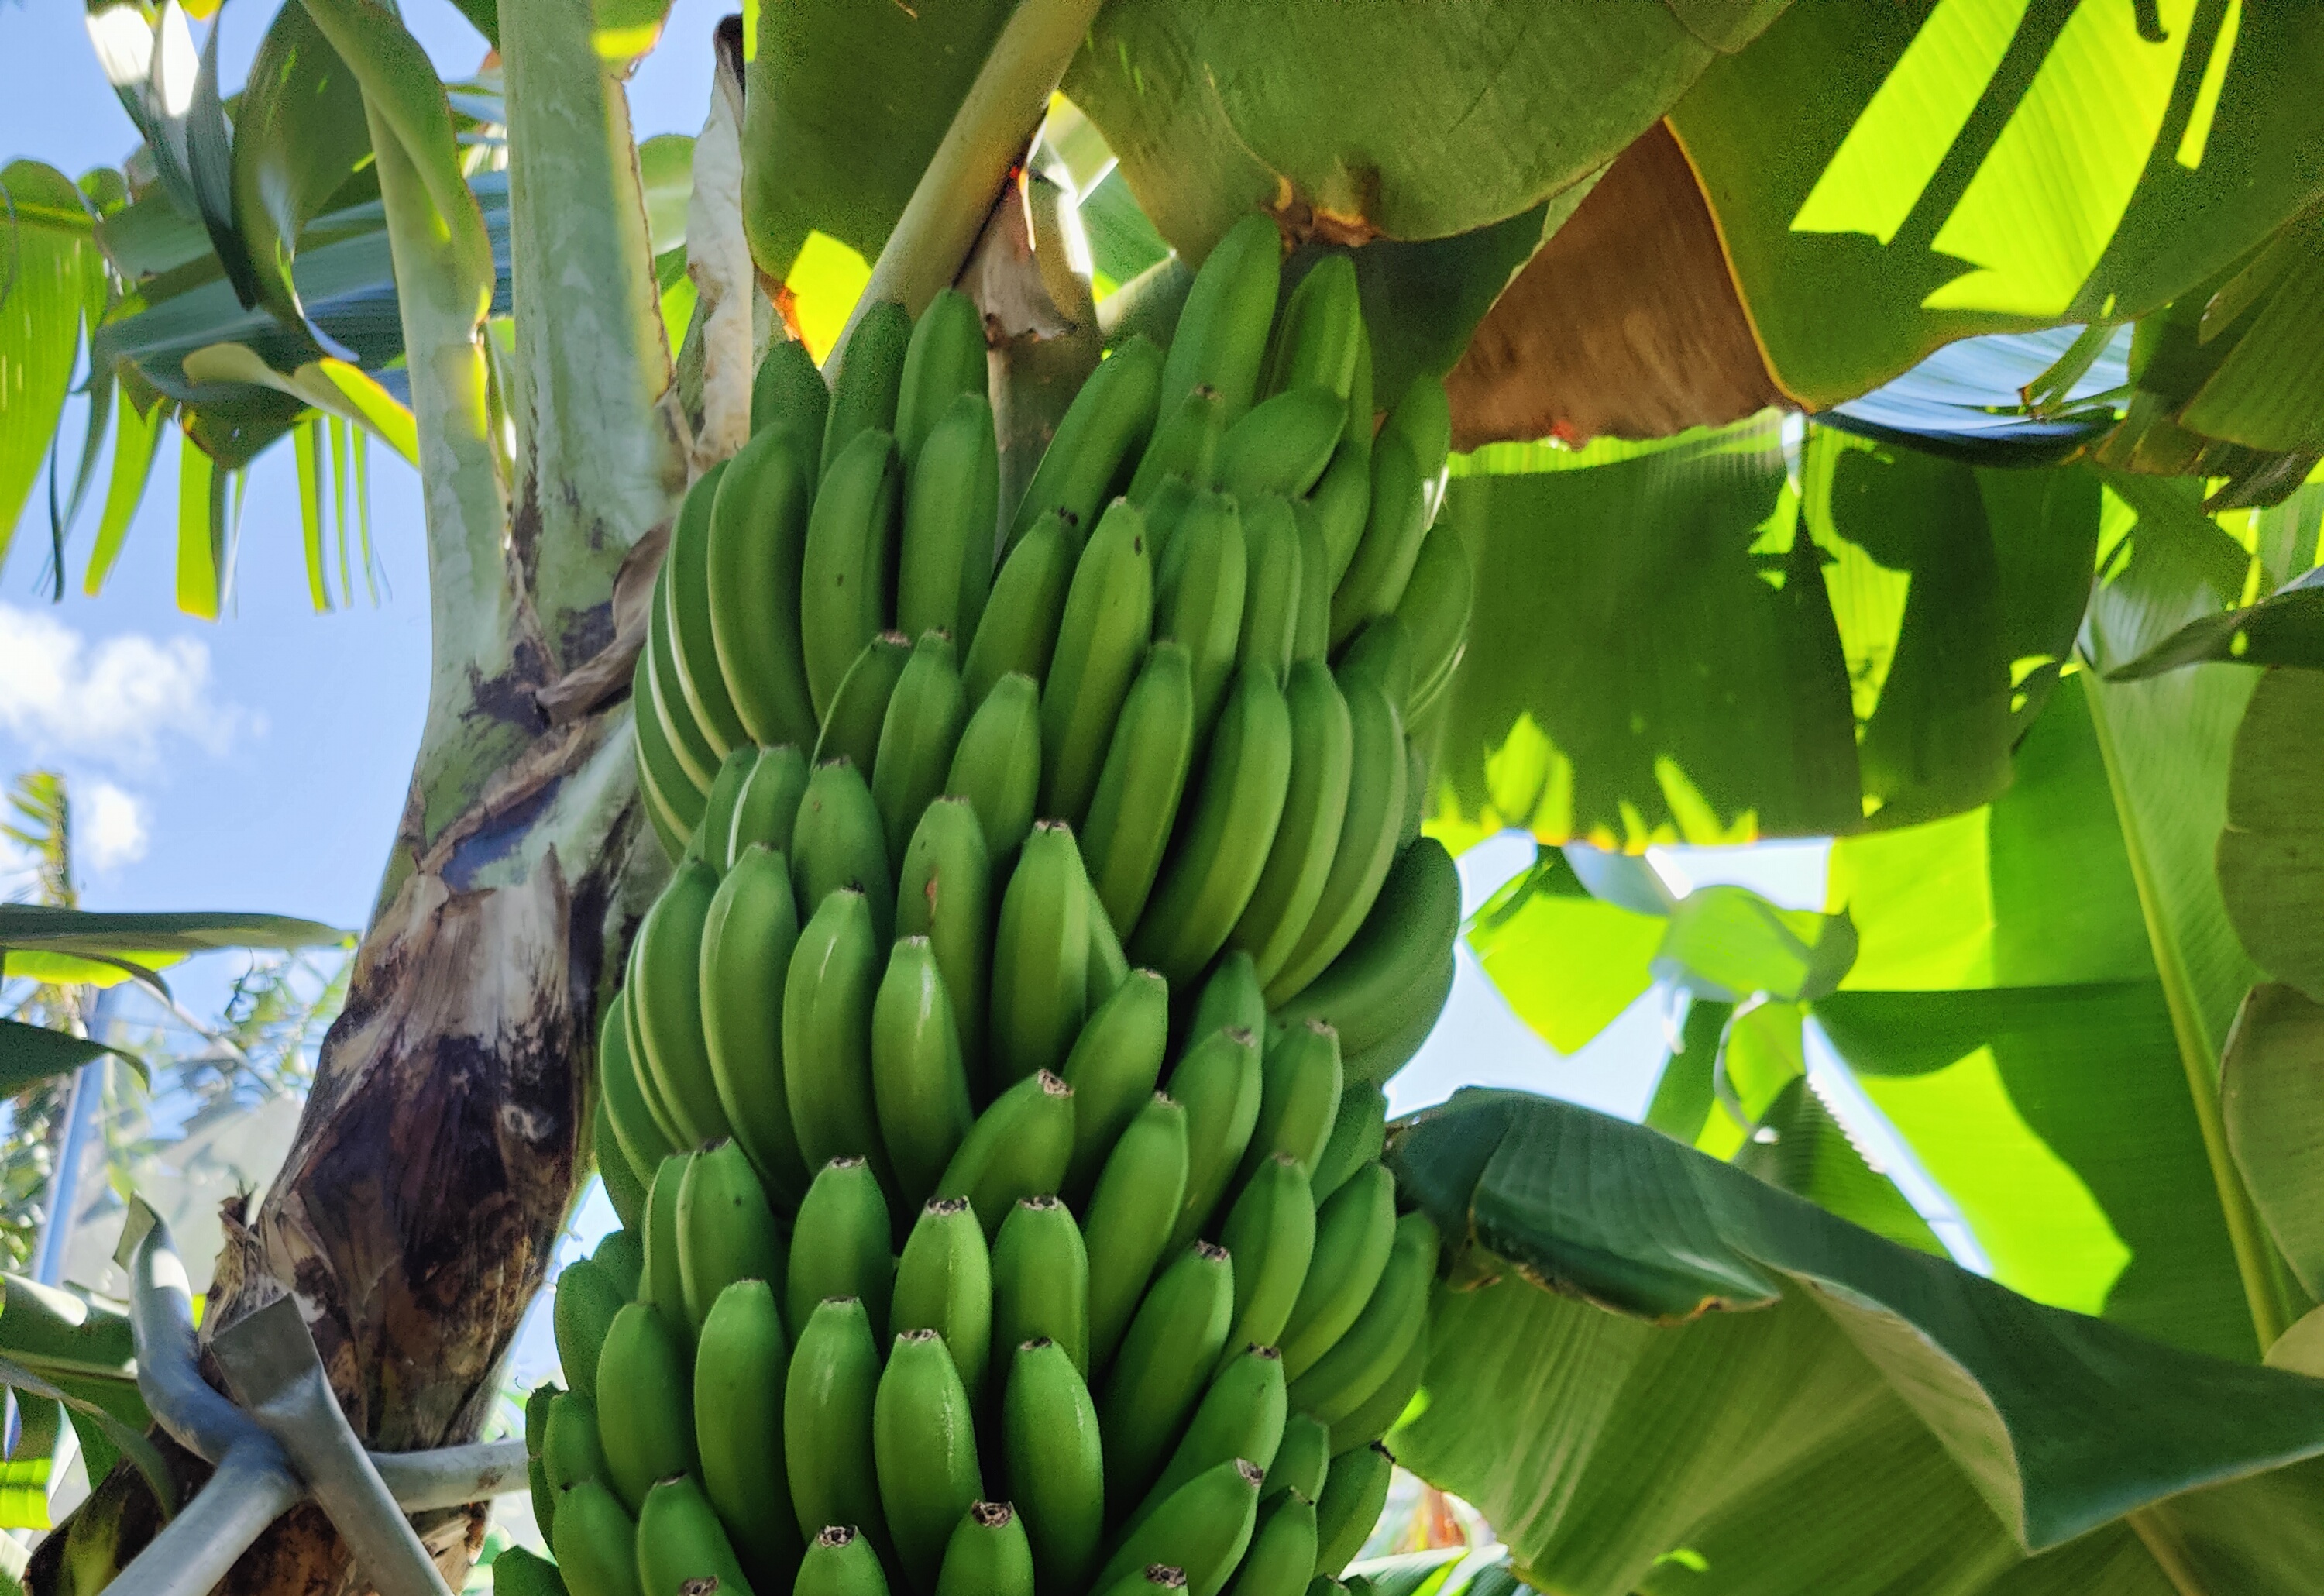
Label: Cut